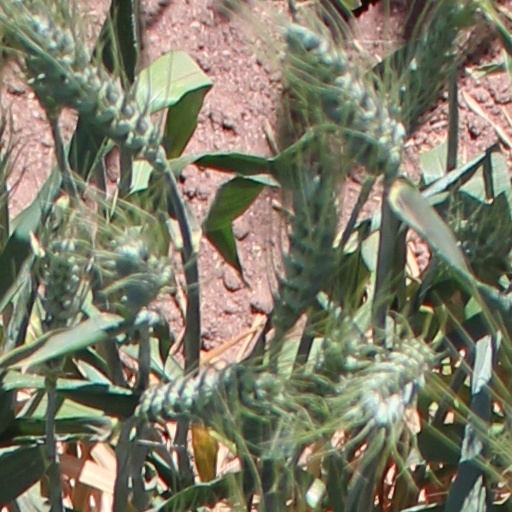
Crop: wheat